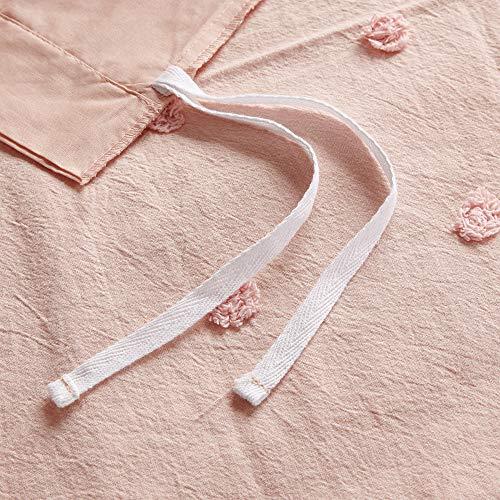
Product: Urban Habitat Brooklyn Cotton Jacquard Duvet Cover Set Pink Full/Queen
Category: Home & Kitchen | Bedding | Kids' Bedding | Duvet Covers & Sets | Duvet Cover Sets
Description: The Urban Habitat Brooklyn 7-Piece Duvet Cover set creates a charming space.
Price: $100.99
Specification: ProductDimensions:92x88x0.1inches|ItemWeight:7.7pounds|ShippingWeight:7.7pounds(Viewshippingratesandpolicies)|Manufacturer:UrbanHabitat|ASIN:B071RQDWX4|Itemmodelnumber:UH12-0208